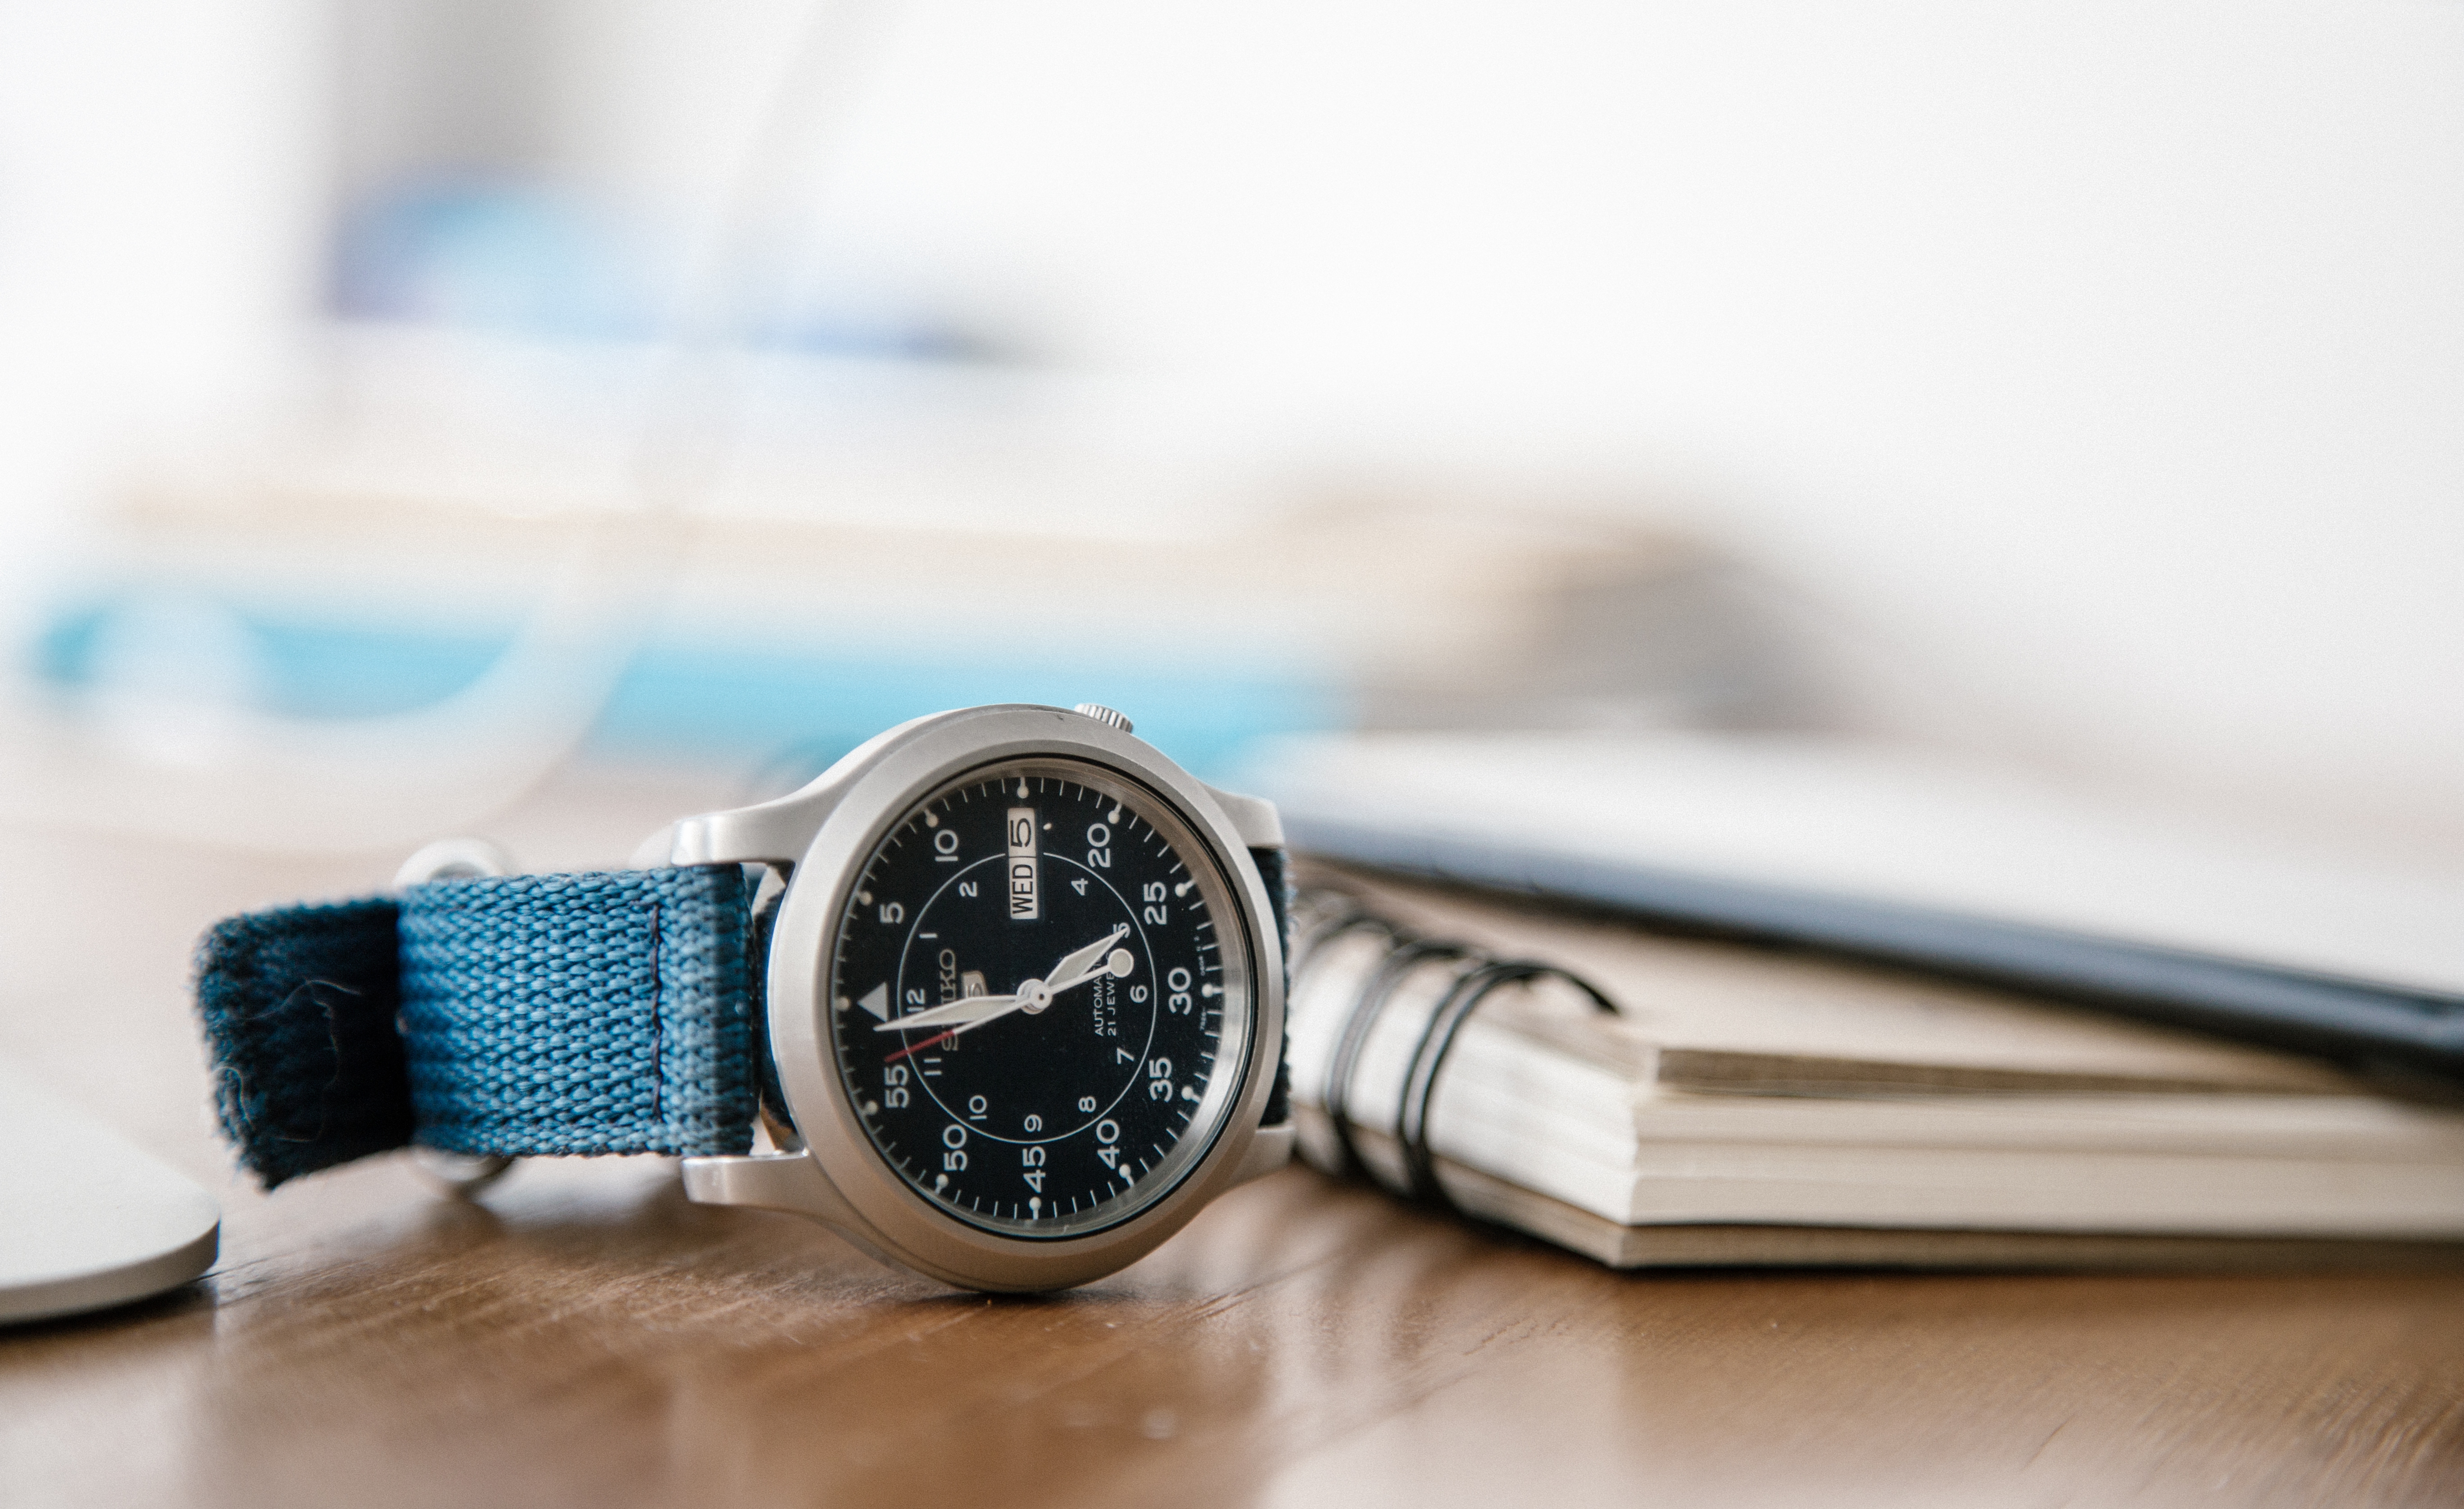
watch, Analog watch, watch accessory, strap, fashion accessory, Material property, jewellery, photography, wrist, hardware accessory, silver, brand, metal